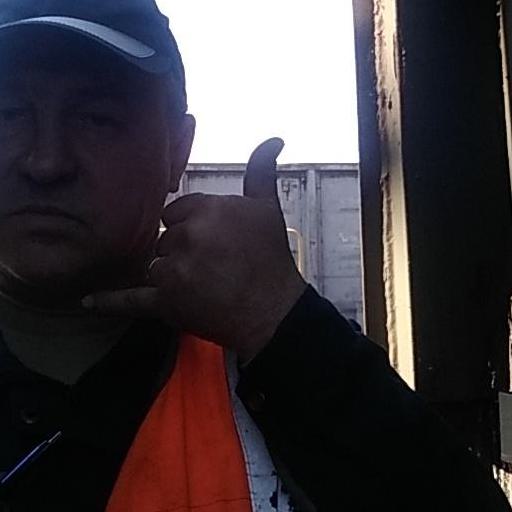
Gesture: call